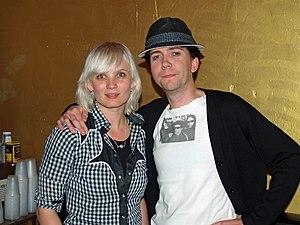
The Raveonettes est un groupe de rock indépendant danois, originaire de Copenhague. Formé en 2001, le groupe se compose de Sune Rose Wagner à la guitare et au chant, et de Sharin Foo à la guitare basse et au chant. Ils associent à des mélodies sucrées inspirées de la pop américaine du début des années 1960, des guitares au son noir distordu, saturé de feedback. Ils allient ainsi les influences de Phil Spector et de The Jesus and Mary Chain. En 2005, leur album Pretty in Black est réalisé avec comme invités Moe Tucker du Velvet Underground, Ronnie Spector des Ronettes, et Martin Rev de Suicide.